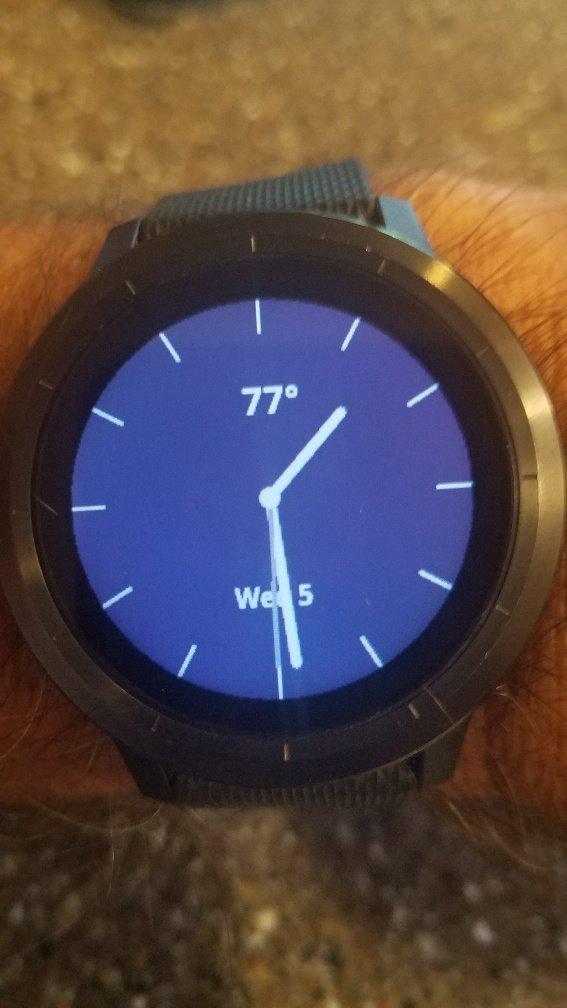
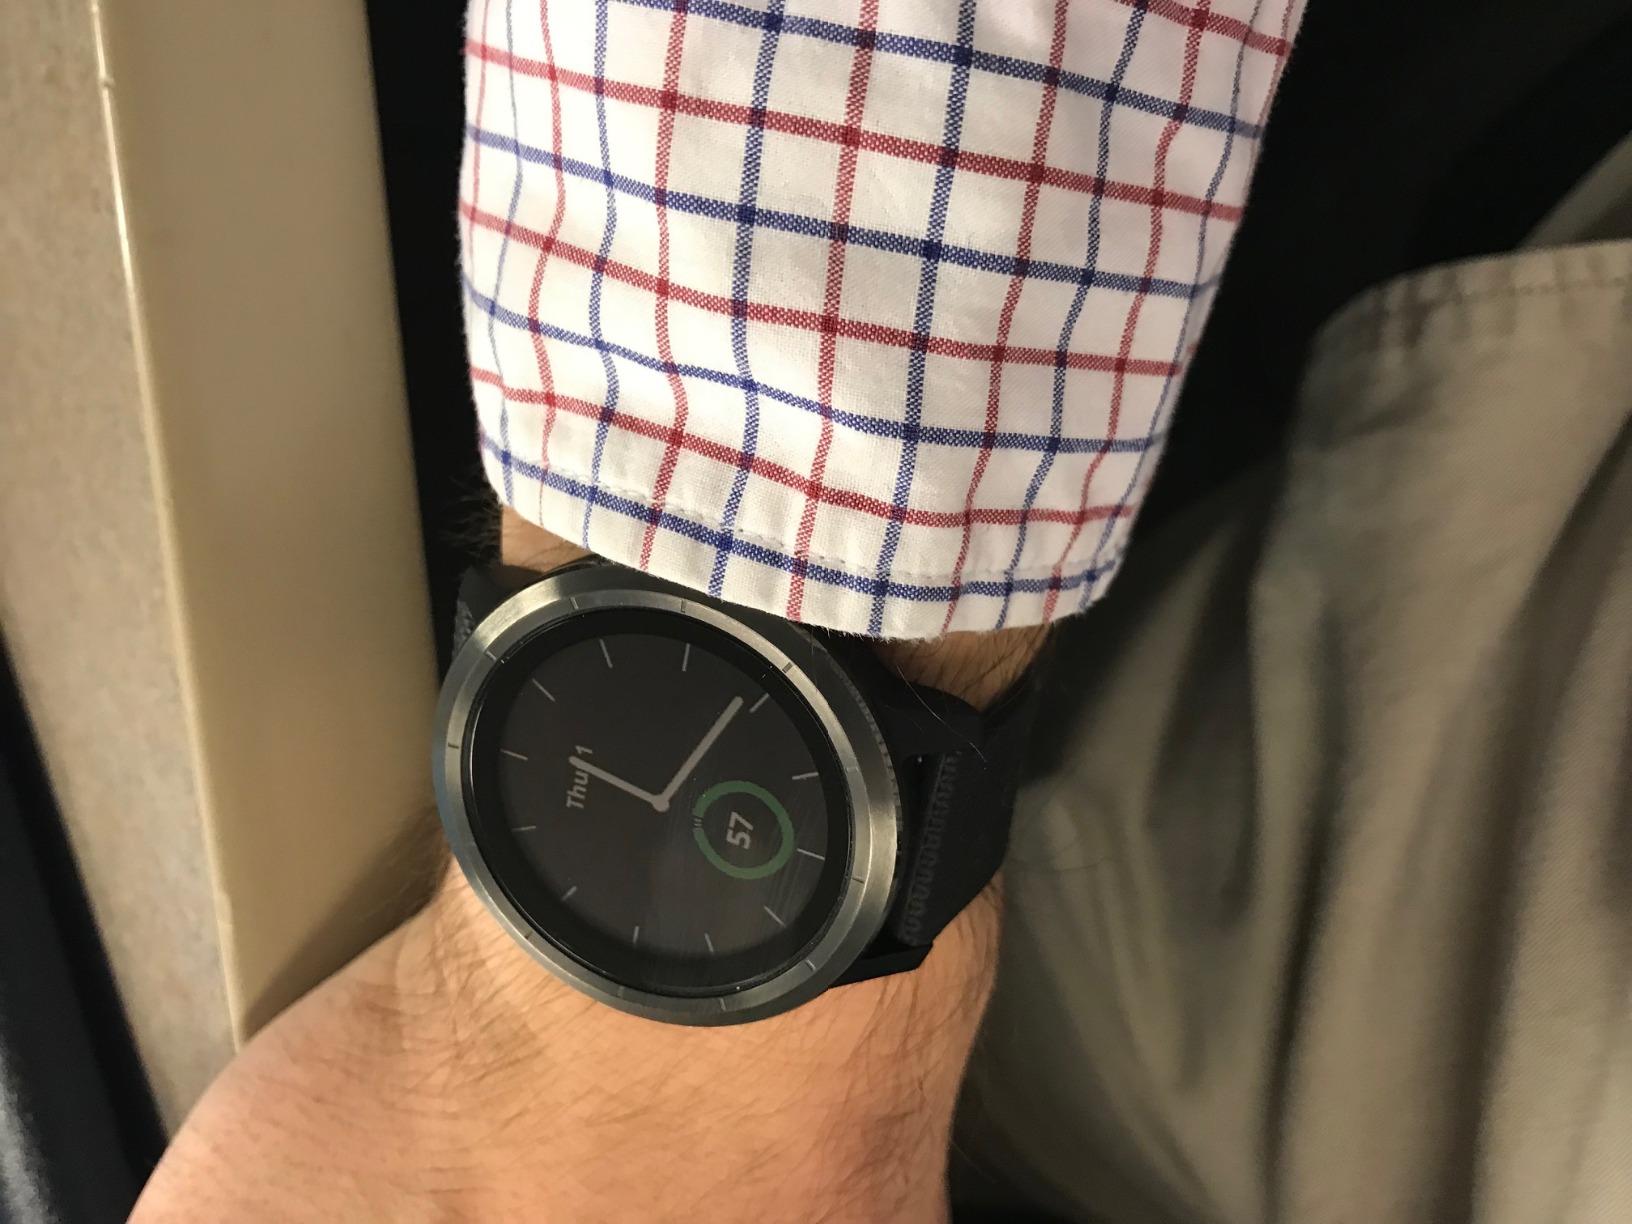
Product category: smartwatch
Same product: yes